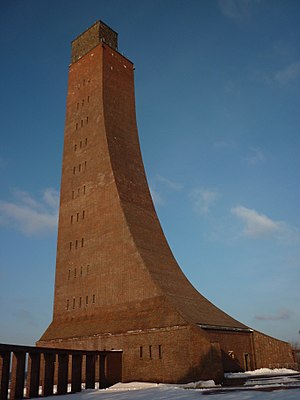
Laboe
Det 72 meter høje marinemindesmærke Laboe blev opført fra 1927-1936, til minde om faldne søfolk i 1. verdenskrig, men er nu mindesmærke for begge verdenskrige
Laboe er en by og kommune i det nordlige Tyskland, beliggende i Amt Probstei i den nordlige del af Kreis Plön. Kreis Plön ligger i den østlige/centrale del af delstaten Slesvig-Holsten.